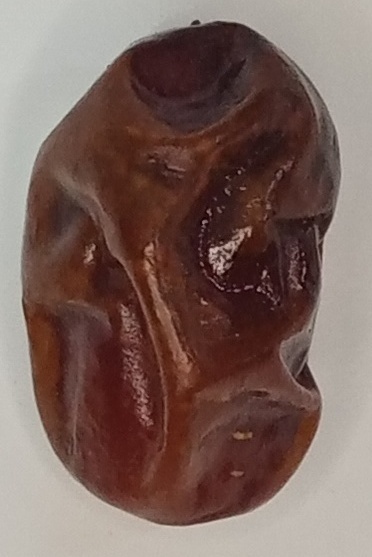
Variety: aseel
Size: large
Grade: grade-1